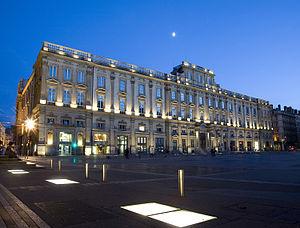
Photo prise de nuit de la façade du musée prise depuis la place des Terreaux
Le musée des Beaux-Arts de Lyon est un musée municipal situé sur la place des Terreaux à Lyon dans l'abbaye de Saint-Pierre-les-Nonnains, plus connu sous le nom de palais Saint-Pierre.
Lyon est une commune française située dans le sud-est de la France, au confluent du Rhône et de la Saône. Siège du conseil de la métropole de Lyon, elle est le chef-lieu de l'arrondissement de Lyon, de la circonscription départementale du Rhône et de la région Auvergne-Rhône-Alpes. Ses habitants sont appelés les Lyonnais.